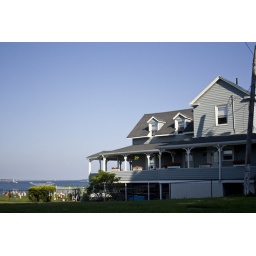
Ocean house on the beach in Salem, MA